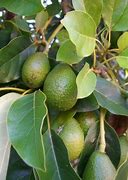
Label: Avocado